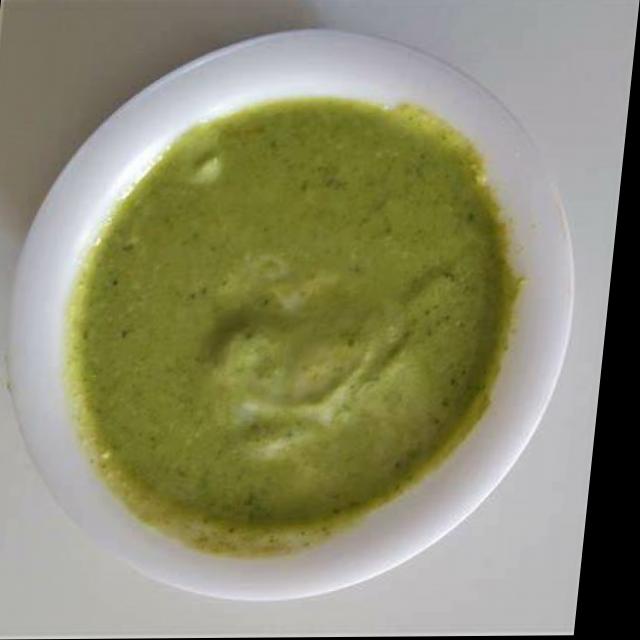
Dish: green_chutney